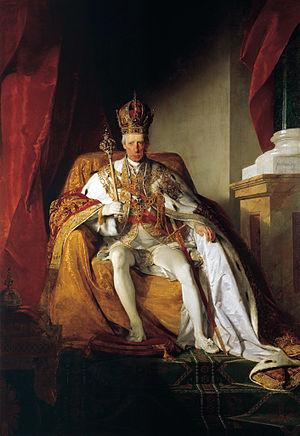
Le royaume de Lombardie-Vénétie est un État dépendant de l'empire d'Autriche, créé en 1815 lors du congrès de Vienne, après la chute de l'empereur Napoléon Iᵉʳ et l'effondrement du royaume d'Italie qu'il avait établi en 1805.